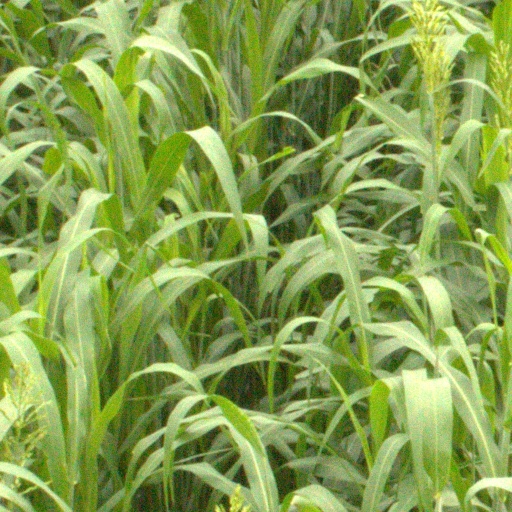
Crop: sorghum